Teme Sejko

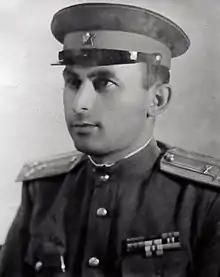

Teme Sejko (August 25, 1922 – May 31, 1961) was an Albanian rear admiral and commander of the Albanian navy and the naval base of Durrës. In 1961 he was executed for allegedly being the leader of a pro-Soviet group that had been planning a coup d'état against Enver Hoxha by selling the Albanian Navy to the United States Sixth Fleet.